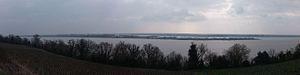
Gironde corniche (estuaire) vue panoramique du bec d'Ambès
Le bec d'Ambès est le point de confluence entre la Dordogne et la Garonne, situé dans le département de la Gironde. Il marque le début de l'estuaire de la Gironde, qui se termine à la pointe de Grave, et forme la pointe de l'Entre-deux-Mers.